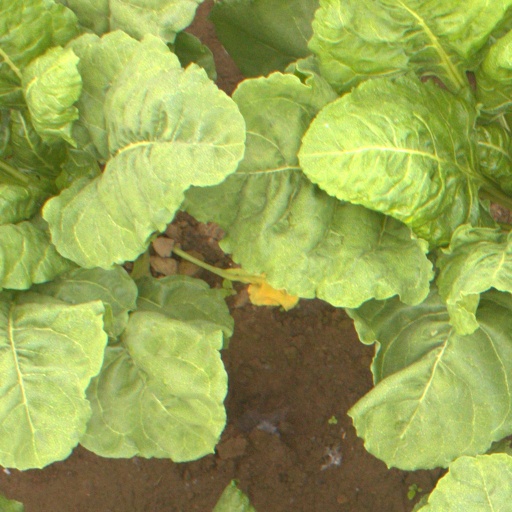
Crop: sugar beet